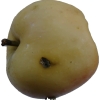
Label: Apple 14